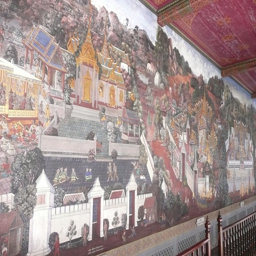
murals on the wall of corridor